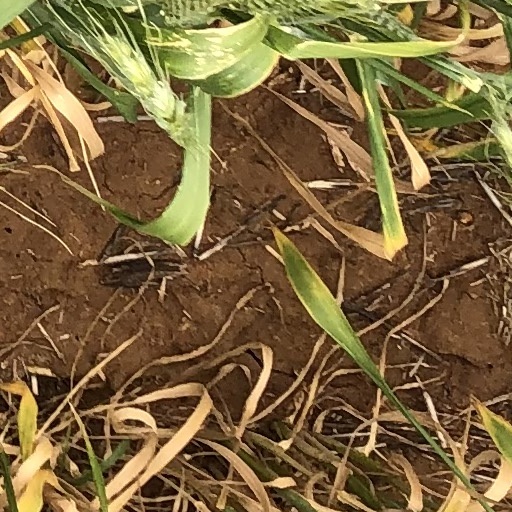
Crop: wheat